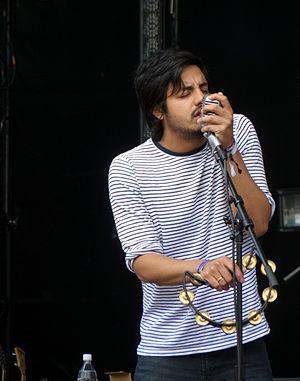
Young the Giant est un groupe de rock indépendant américain, originaire d'Irvine, en Californie. Formé en 2004, le groupe rassemble Sameer Gadhia, Jacob Tilley, Eric Cannata, Payyam Doostzadeh, et François Comtois. Anciennement connu sous le nom de The Jakes, Young the Giant est signé sous le label Roadrunner Records en 2009, et sort son album éponyme en 2010. Les deux premiers singles du groupe, My Body et Cough Syrup, atteignent le top 5 du classement américain des chansons alternatives.